Zoom (software)

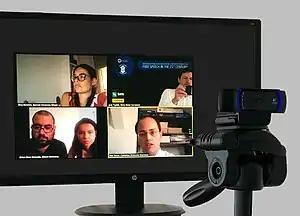
In July 2020, using Zoom, the International Association of Constitutional Law and Alma Mater Europaea organized the first round-the-clock and round-the-globe event that traveled through time zones.

Zoom is used by a variety of individuals and private and public organizations, including banks, schools, universities, healthcare providers, and government agencies, and for ceremonies such as birthday parties, funeral services, and bar and bat mitzvah services. In 2020, Zoom formed a partnership with Formula One to create a virtual club where fans can go behind the scenes and take part in virtual activities through Zoom, beginning with the Hungarian Grand Prix. An article published in July 2020 in the "San Francisco Chronicle" noted a new real estate trend in San Francisco and Oakland where some listings include "Zoom rooms" with backdrops for Zoom calls.